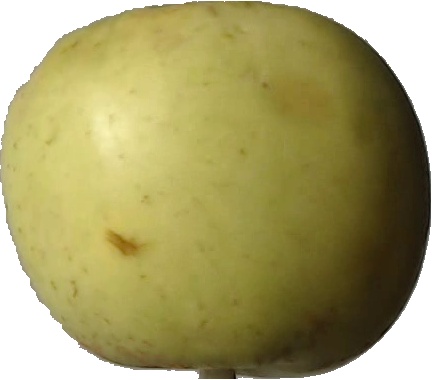
Label: apple_golden_3